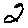
Label: 2